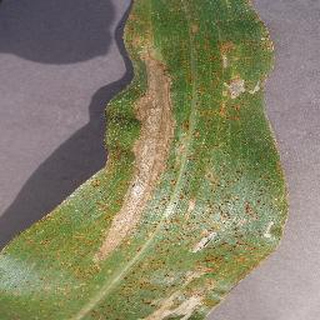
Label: corn_northern_leaf_blight